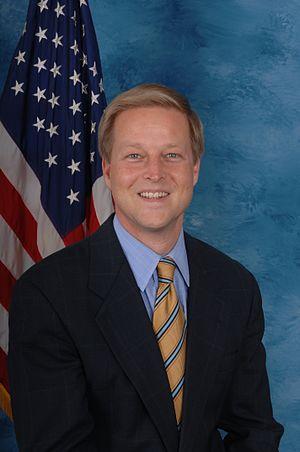
Frank Michael Kratovil Jr. est un homme politique américain né le 29 mai 1968 à Lanham. Membre du Parti démocrate, il est élu à la Chambre des représentants des États-Unis dans le 1ᵉʳ district du Maryland de 2009 à 2011.